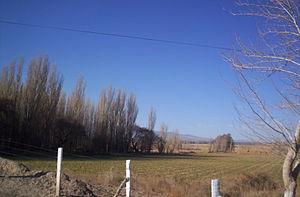
Rodeo est une ville d'Argentine, chef-lieu du département d'Iglesia, située au nord-ouest de la province de San Juan.